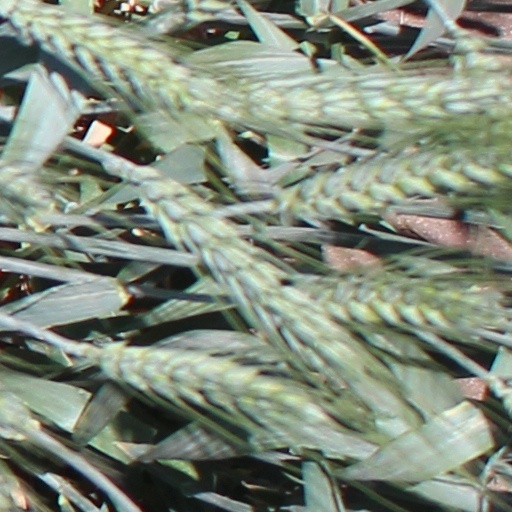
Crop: wheat